Charles Robert Jenkins

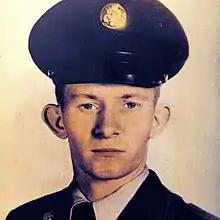
Jenkins in a 1950s Army photo

Lacking a high school diploma, Jenkins enlisted in the North Carolina National Guard from 1955 through April 1958. After his honorable discharge from the Guard, he enlisted in the active-duty United States Army that same year as a light weapons infantryman. First stationed at Fort Hood, Jenkins next volunteered to deploy with the 7th Infantry Division to South Korea from August 1960 through September 1961; while there, he was promoted to sergeant. After briefly returning to the US, Jenkins was assigned to the 3rd Armored Division in West Germany until 1964. That year, he volunteered for a second deployment to the Korean Demilitarized Zone (DMZ).